House of Gucci

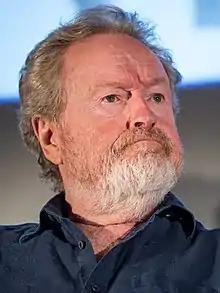
refer to caption

In June 2006, Ridley Scott was set to direct a film for Paramount Pictures about the downfall of the Gucci family dynasty, with Andrea Berloff writing the script, despite the family's dismissal of the project, with Angelina Jolie and Leonardo DiCaprio rumored to play Patrizia Reggiani and Maurizio Gucci. In February 2012, Scott's daughter Jordan Scott had replaced him as director and was in talks with Penélope Cruz to play Reggiani. In November 2016, Wong Kar-wai took over as director from Jordan Scott, with Charles Randolph writing alongside Berloff, and Margot Robbie now considered to play Reggiani. In November 2019, Ridley Scott was again set to direct the film, with Roberto Bentivegna writing the script, and Lady Gaga set to star. According to the Gucci CEO, Marco Bizzarri, the fashion house cooperated with the production and gave them full access to their archives for wardrobe and props.